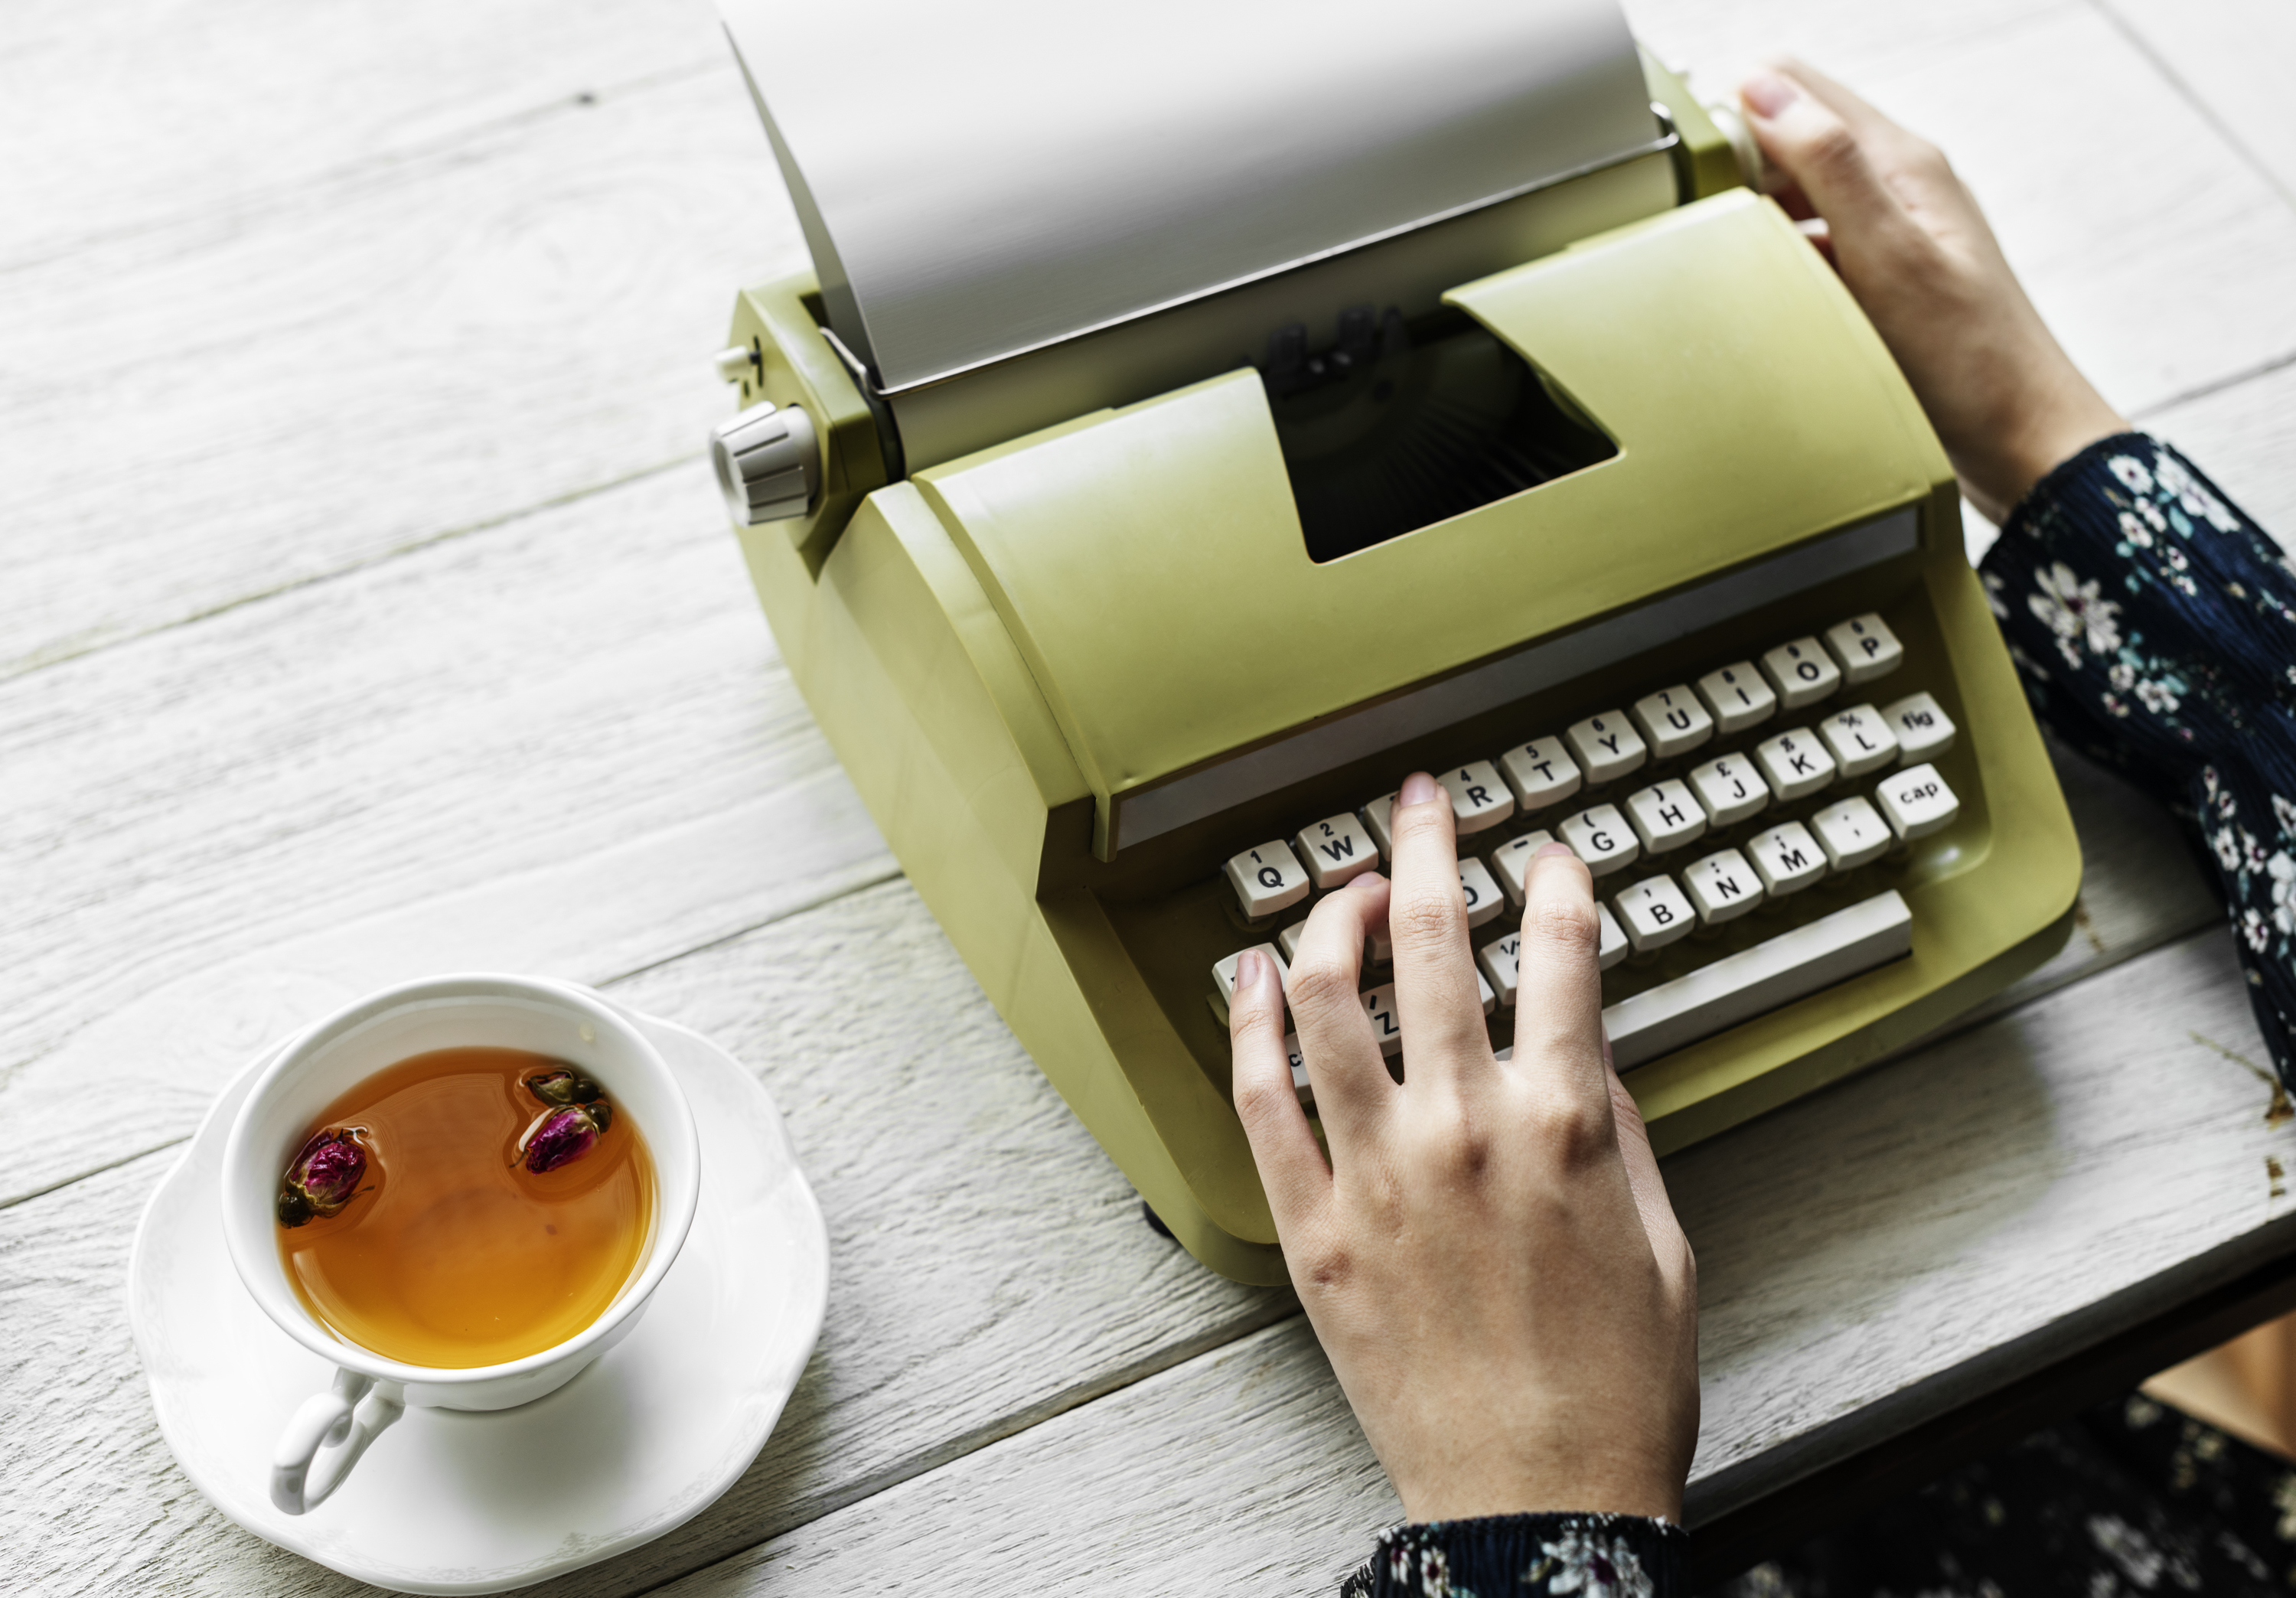
aerial, analog, analogue, author, background, beverage, caffeine, career, classic, coffee, copy space, creative, cup, design space, document, drink, editorial, enjoying, equipment, freelancer, hand, hobby, hot drink, journalist, keyboard, machine, morning, mug, old fashion, paper, person, publish, refreshing, retro, story, tea, tool, type, typescript, typewriter, typing, vintage, work, work from home, working, workspace, write, writer, people, product, product design, office equipment, office supplies